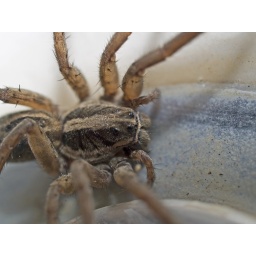
Taken with Olympus E-500 with 35mm 1:1 macro lens. Picture was taken handheld in my bathroom sink actually.